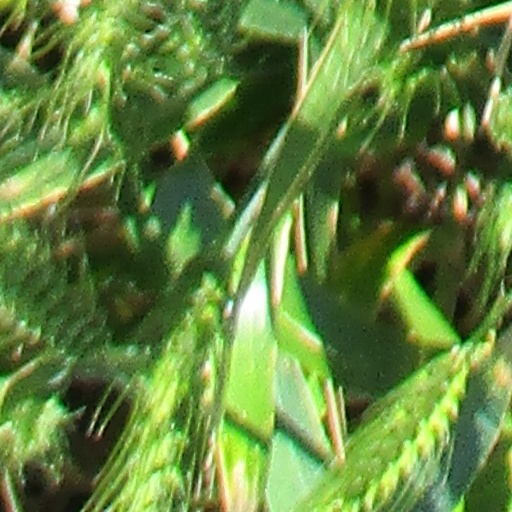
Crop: wheat